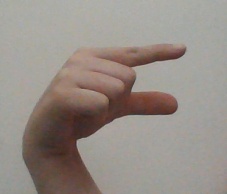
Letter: dal